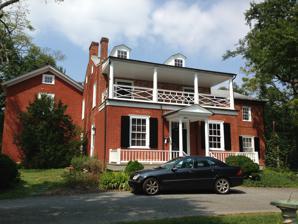
Building: Morea (Charlottesville, Virginia)
Country: United States of America
Year built: 1835
Historic house in Virginia, United States United States historic place Morea U.S. National Register of Historic Places Virginia Landmarks Register Morea, September 2013 Show map of Virginia Show map of the United States Location 209-211 Sprigg Lane, Charlottesville, Virginia Coordinates 38°2′22″N 78°30′31″W / 38.03944°N 78.50861°W / 38.03944; -78.50861 Area 2.6 acres (1.1 ha) Built 1835 ( 1835 ) Built by Emmet, John Patten NRHP reference No. 84003522 VLR No. 104-0044 Significant dates Added to NRHP May 3, 1984 Designated VLR March 20, 1984 Morea is a historic home located at Charlottesville, Virginia . It was built in 1835, and is a 2 + 1 ⁄ 2 -story, three-bay, vernacular brick dwelling. It features an original recessed second-story verandah , an interior structural arcade, and a semidetached office wing.  It is the only surviving dwelling built by one of the original University of Virginia faculty members approved by Thomas Jefferson . Its owner, John Patten Emmet , was the school's first professor of natural history. It is now owned by the University of Virginia and serves as the co-residence for both the Principal and the Director of Studies of the International Residential College . It was listed on the National Register of Historic Places in 1984. References